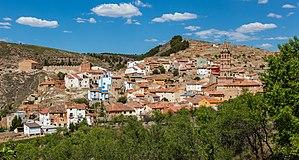
Vue générale du village de Monterde, province de Saragosse, Aragon, Espagne. Les plus importants monuments de Monterde, qui a une population de 198 habitants (données de 2016), sont l'église de l'Assomption (à droite) d'architecture mudéjare érigée au 15ème siècle et son château médiéval (en haut à gauche) qui date du 14ème siècle. Čeština: Celkový pohled na vesnici Monterde ve španělské provincii Zaragoza. Magyar: Monterde látképe (Zaragoza tartomány, Spanyolország) Македонски: Селото Монтерде во покраината Сарагоса, Арагон, Шпанија. Эрзянь: Монтерде веленть келейванмозо, Зарагоза провинция, Арагон, Испания. Те велесенть эрить ансяк 198 ломанть (2016 иенть лангс). Сынст ули кадозь сы эрицятнень туртов Успениянь церькува mudéjar-стильсэ кона ульнесь стявтозь-путозь XV пингестэ ды кушкапингень кородома кудо (вере кершёно), кона ульнесь стявтозь-путозь XIV пингестэнть.
Monterde est une commune d’Espagne, dans la province de Saragosse, communauté autonome d'Aragon comarque de Comunidad de Calatayud.